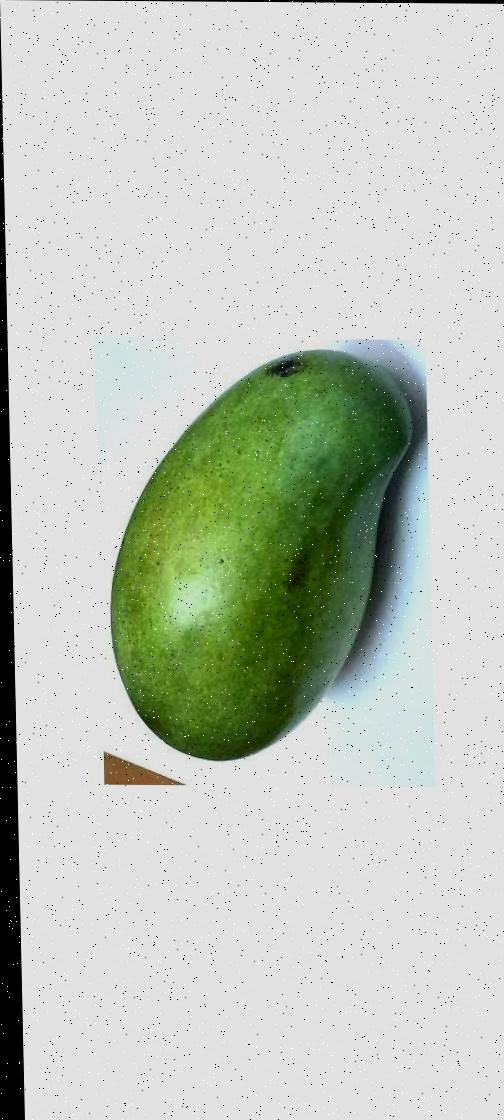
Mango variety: Rupali